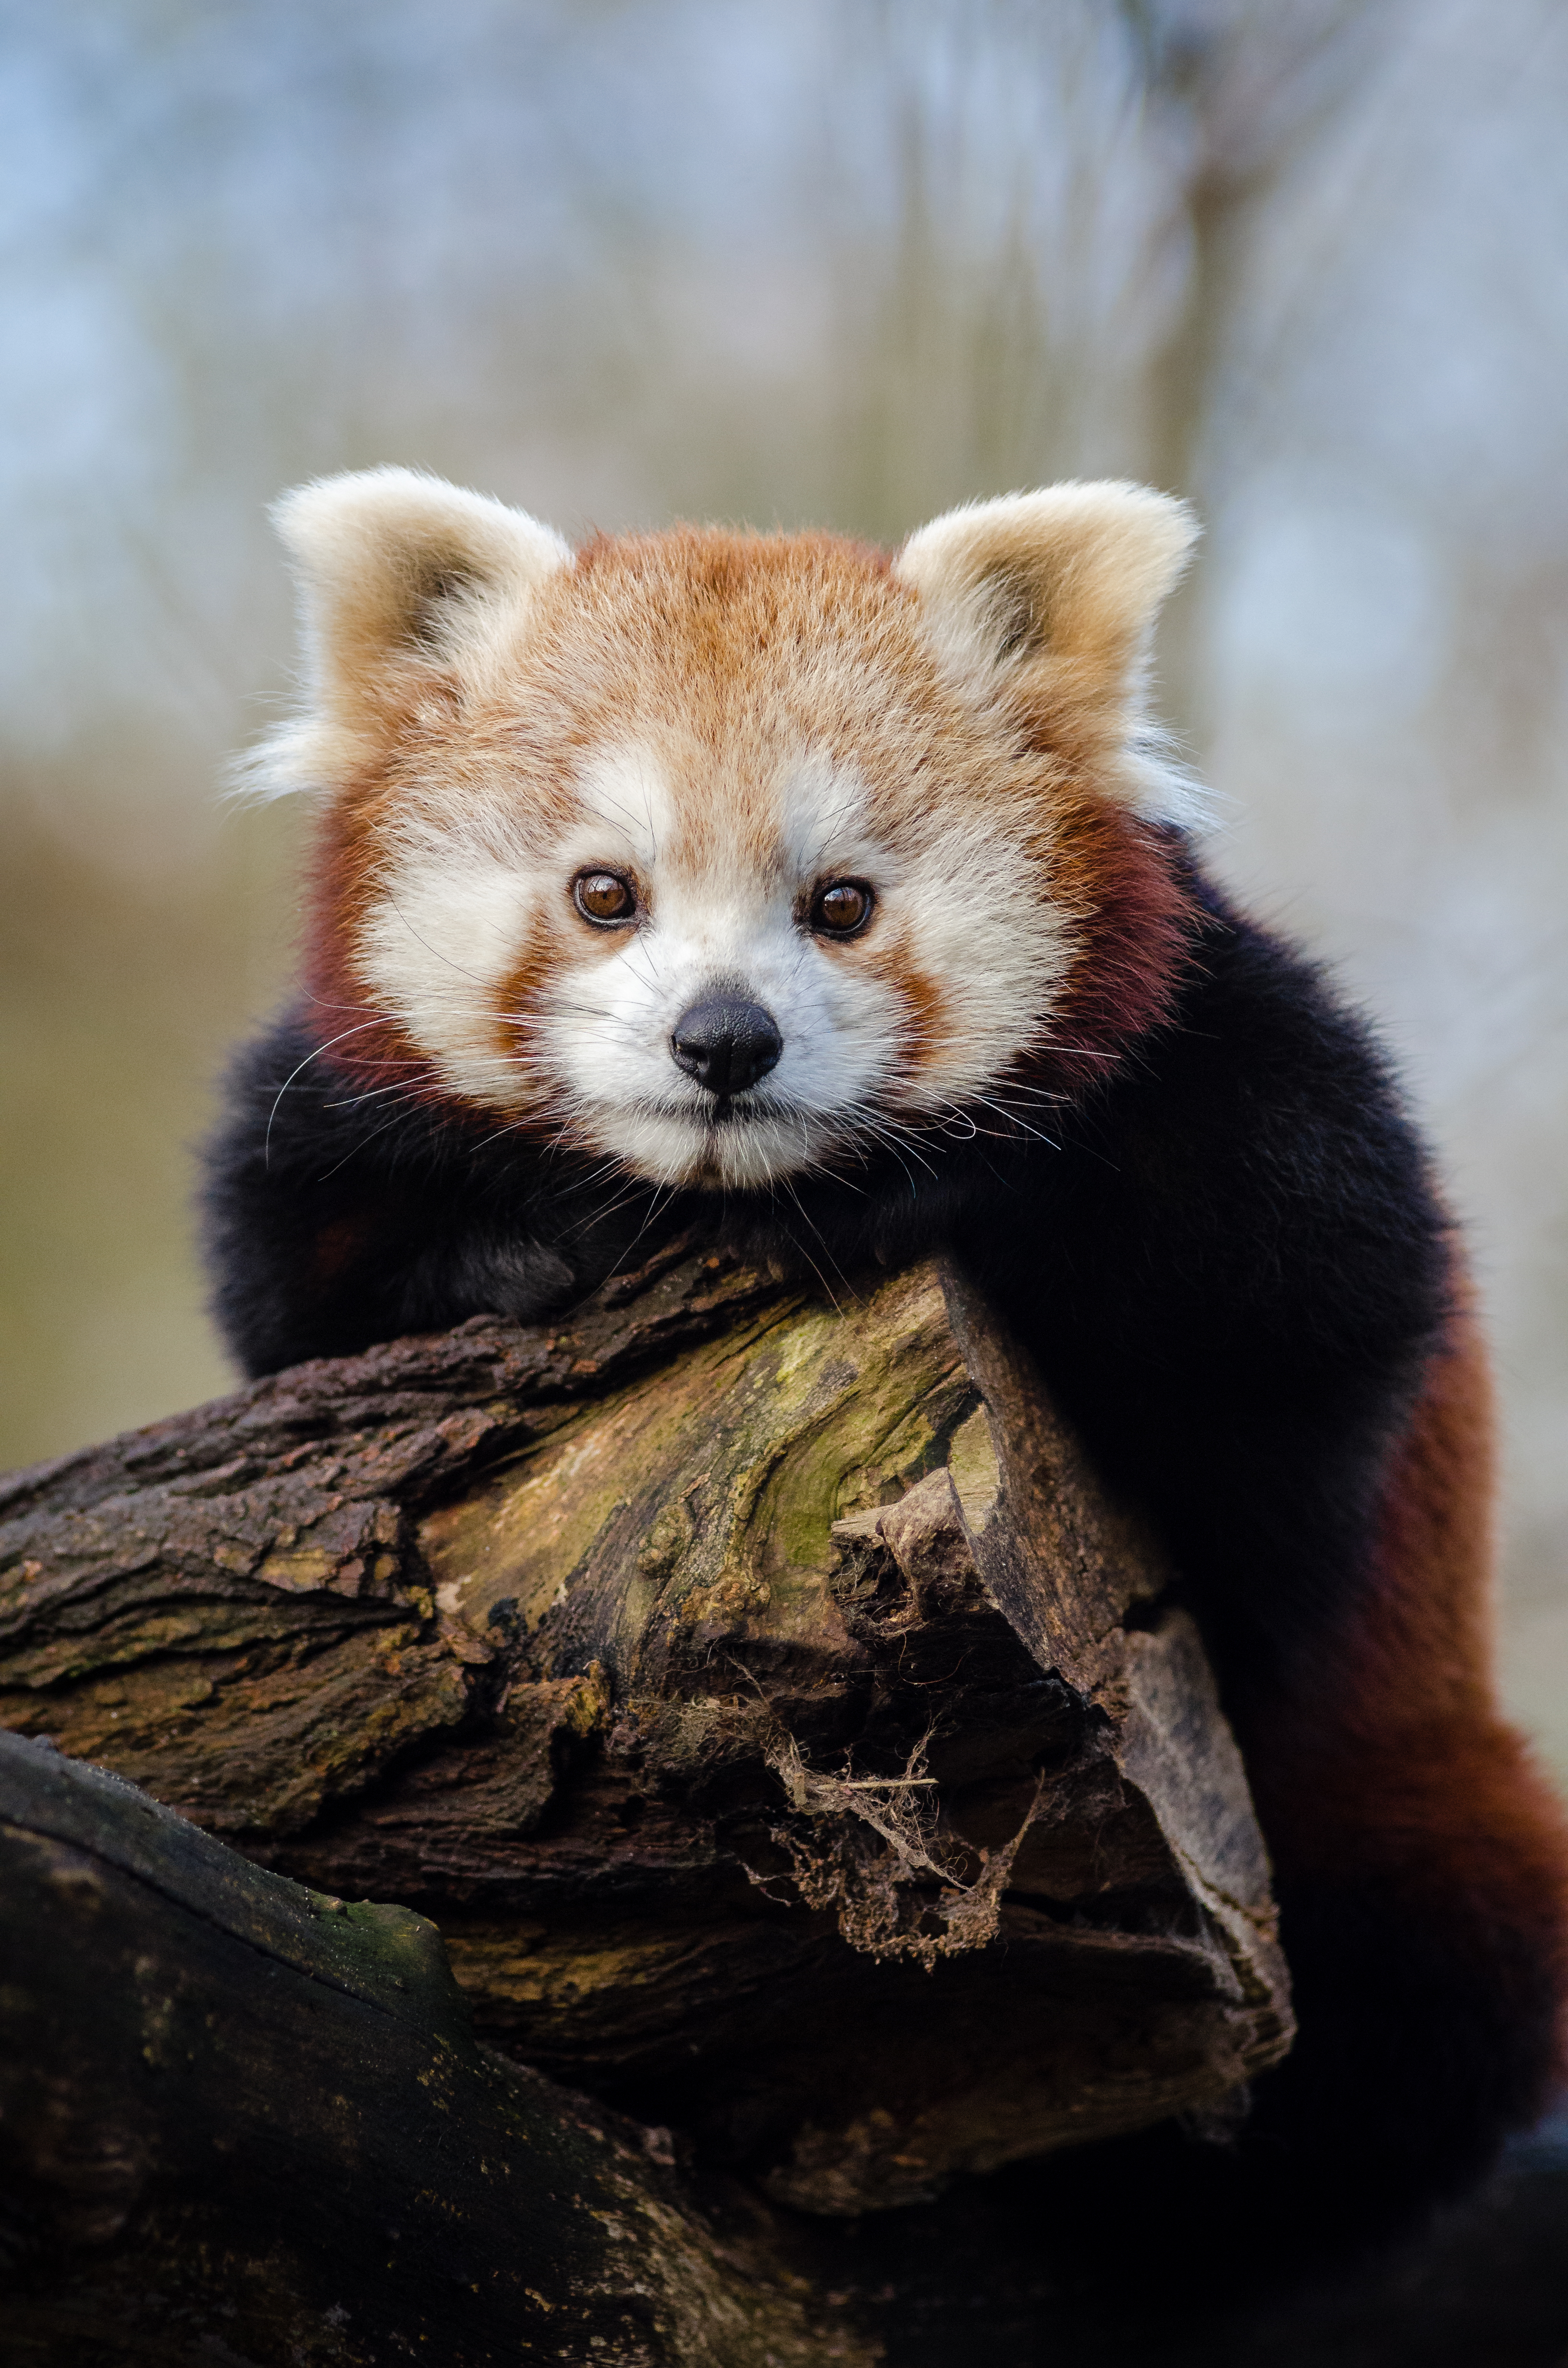
tree, nature, bokeh, vintage, sweet, fall, feet, animal, cute, female, bear, wildlife, zoo, fur, orange, young, green, high, red, foot, autumn, mammal, nikon, fauna, red panda, panda, 2015, face, nose, whiskers, paw, tail, animals, ears, endangered, vertebrate, germany, deutschland, herbst, natur, paws, tier, iso, fell, gesicht, baum, adorable, bamboo, d7000, roter, kleiner, niedlich, sues, suess, species, bedrohte, tierart, tierpark, weiblich, jungtier, jung, ohren, schwanz, nase, bedroht, ailurus, fulgens, mozilla, firefox, gr n, s s